Margarita Mamun

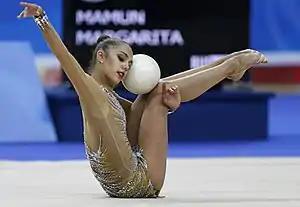
Mamun at the 2013 Summer Universiade

In 2013, Mamun started her season competing at the Moscow Grand Prix winning the gold medal in all-around ahead of silver medalist Sylvia Miteva and teammate Daria Svatkovskaya. She also won gold in hoop, ball, clubs and bronze in ribbon final.